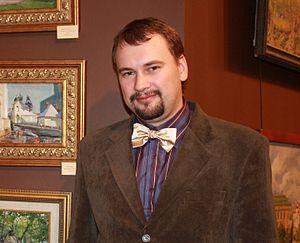
Semion Leonidivitch Kojine, né le 11 mars 1979 à Moscou, est un peintre russe.